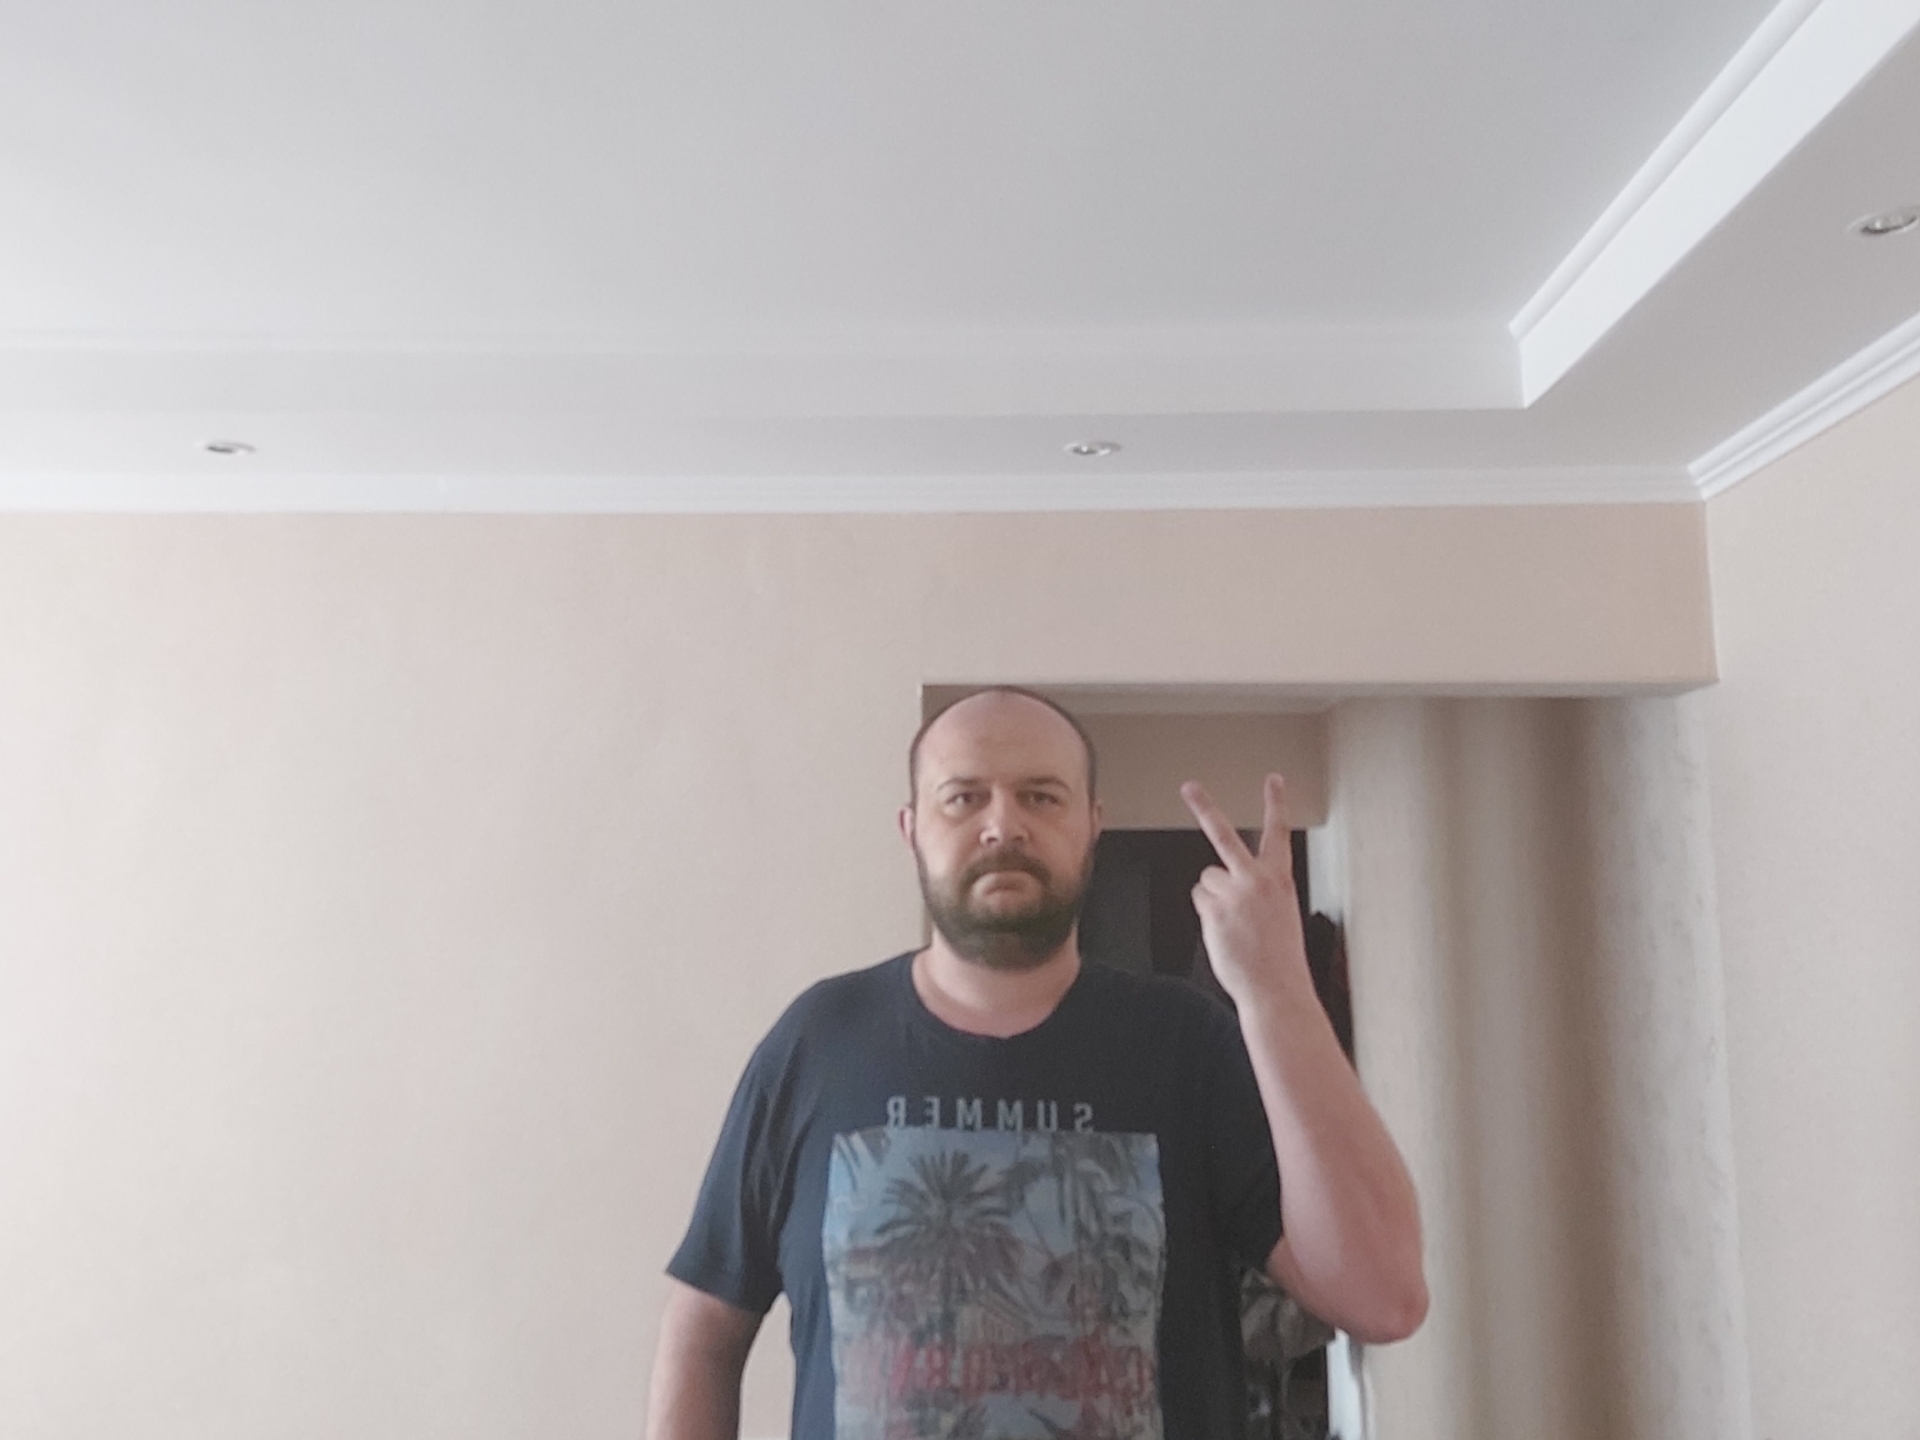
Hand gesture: peace_inverted